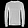
Label: Pullover